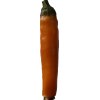
Label: pepper